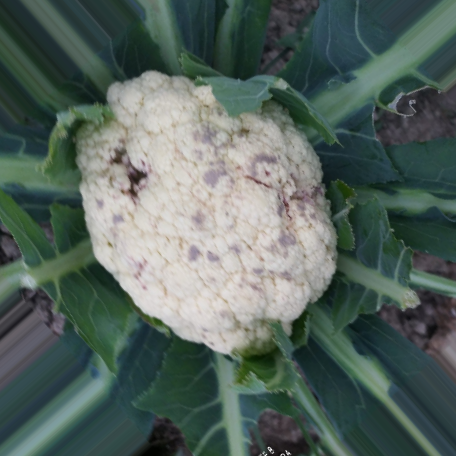
Label: Bacterial spot rot